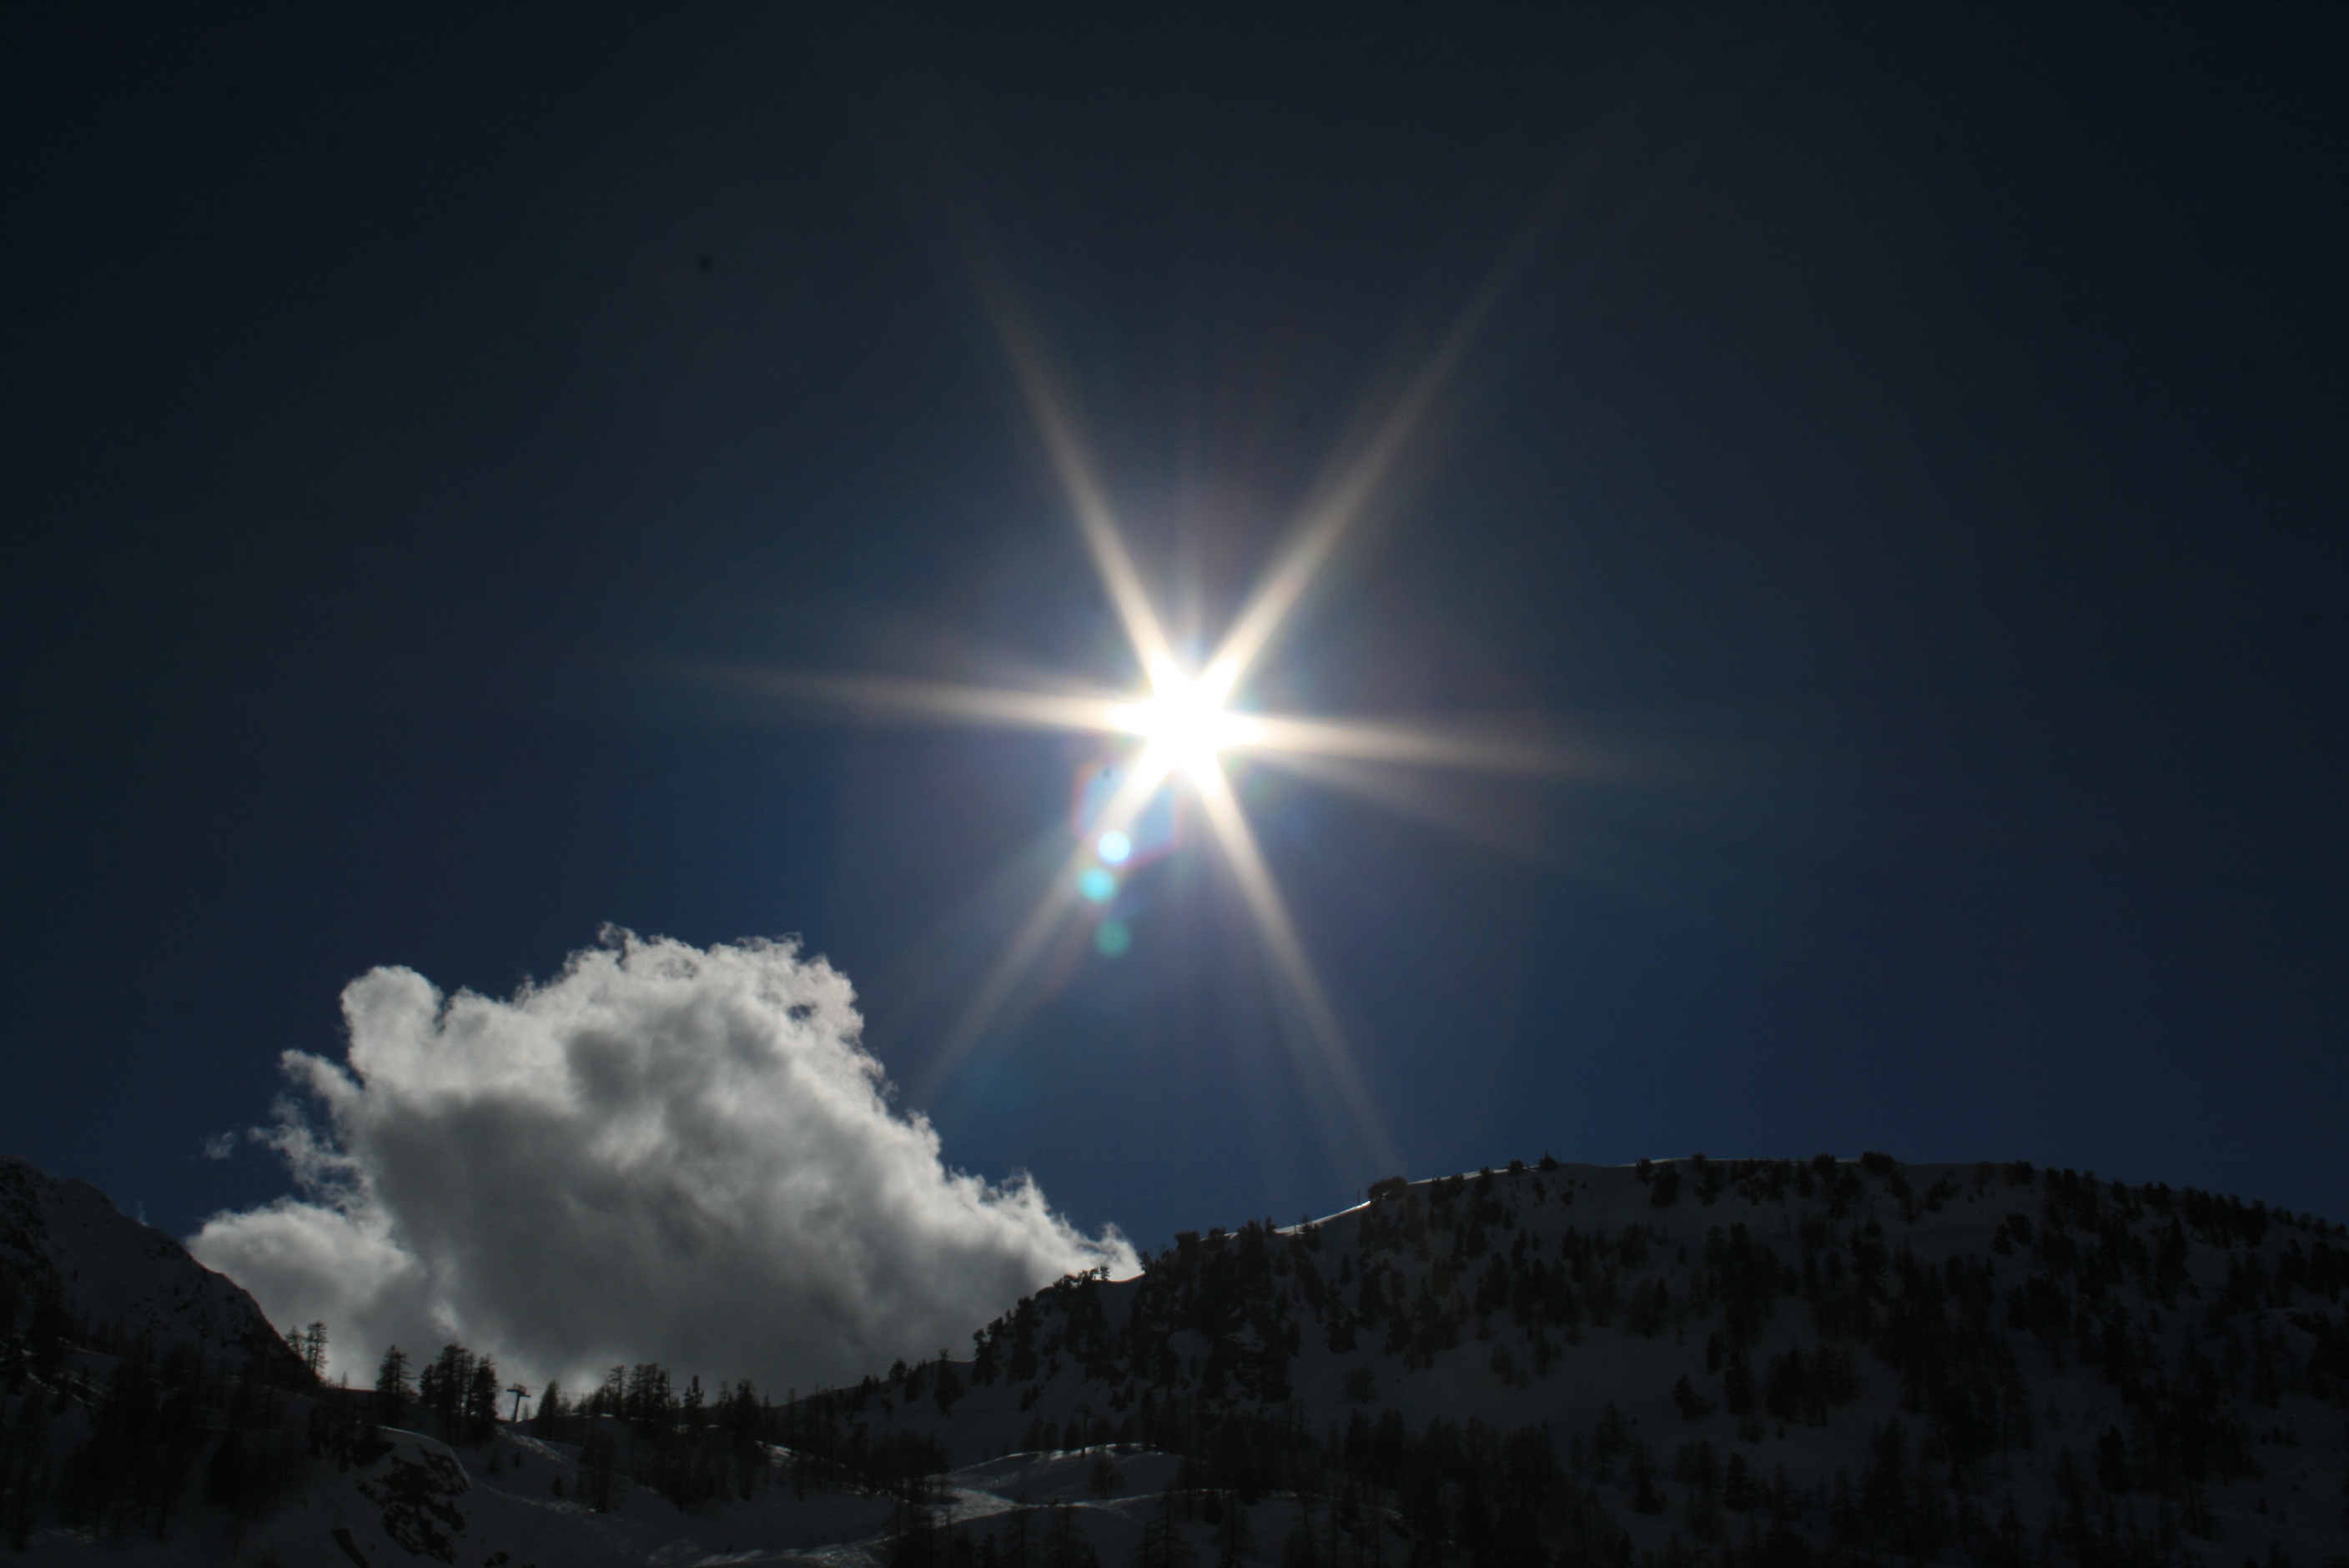
landscape, cloud, sky, sun, night, sunlight, atmosphere, dark, moon, full moon, moonlight, clouds, mountains, rays, against the light, astronomical object, atmosphere of earth, geological phenomenon